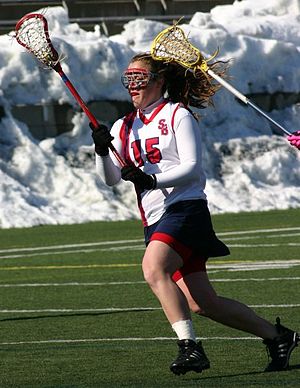
Lacrosse
En kvindelig lacrossespiller løber forbi forsvaret med bolden i nettet for enden af stangen.
Lacrosse er et boldspil, hvor to hold forsøger at score mål mod hinanden. Hver spiller er udstyret med en stang med et net for enden, som bruges til at kaste og gribe en lille hård bold.